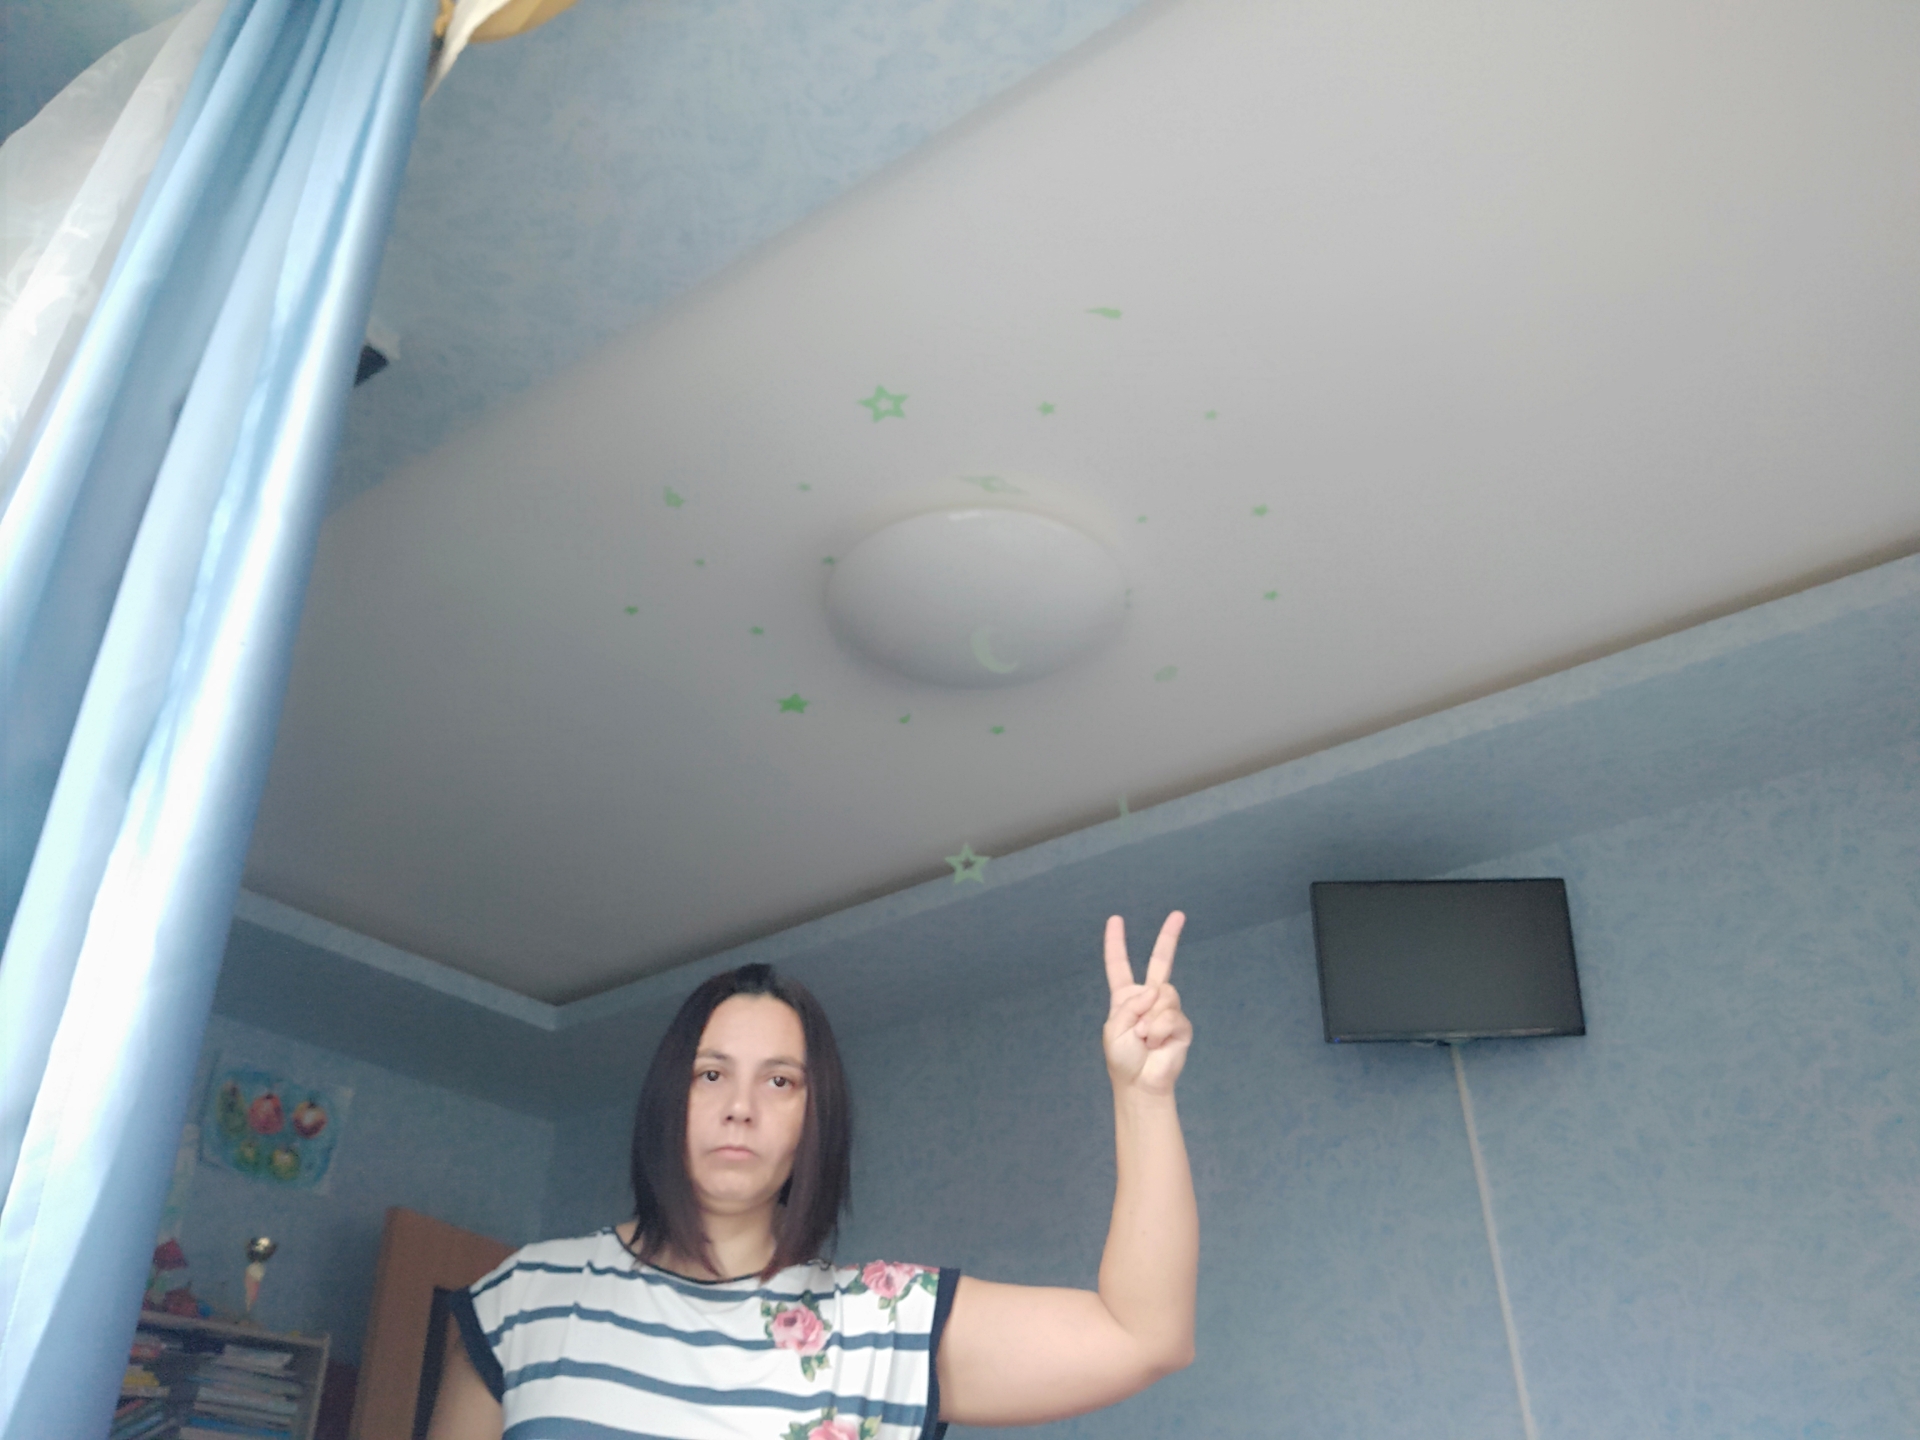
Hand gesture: peace